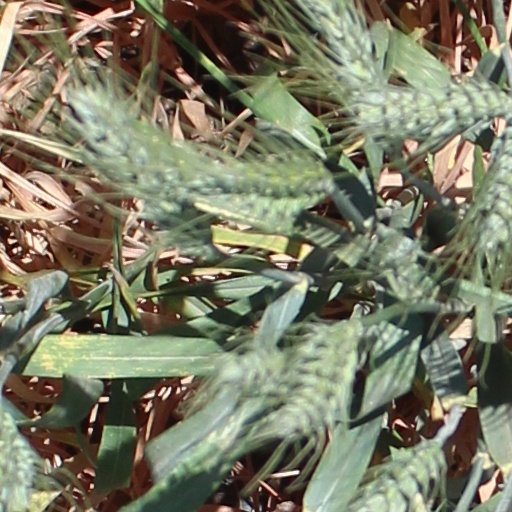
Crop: wheat